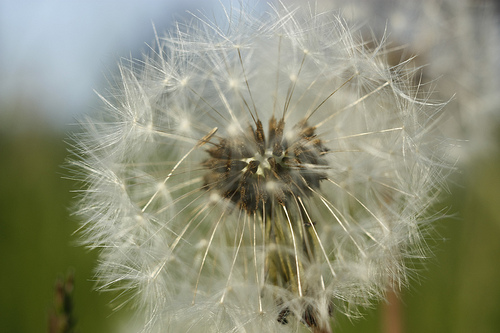
Flower: dandelion